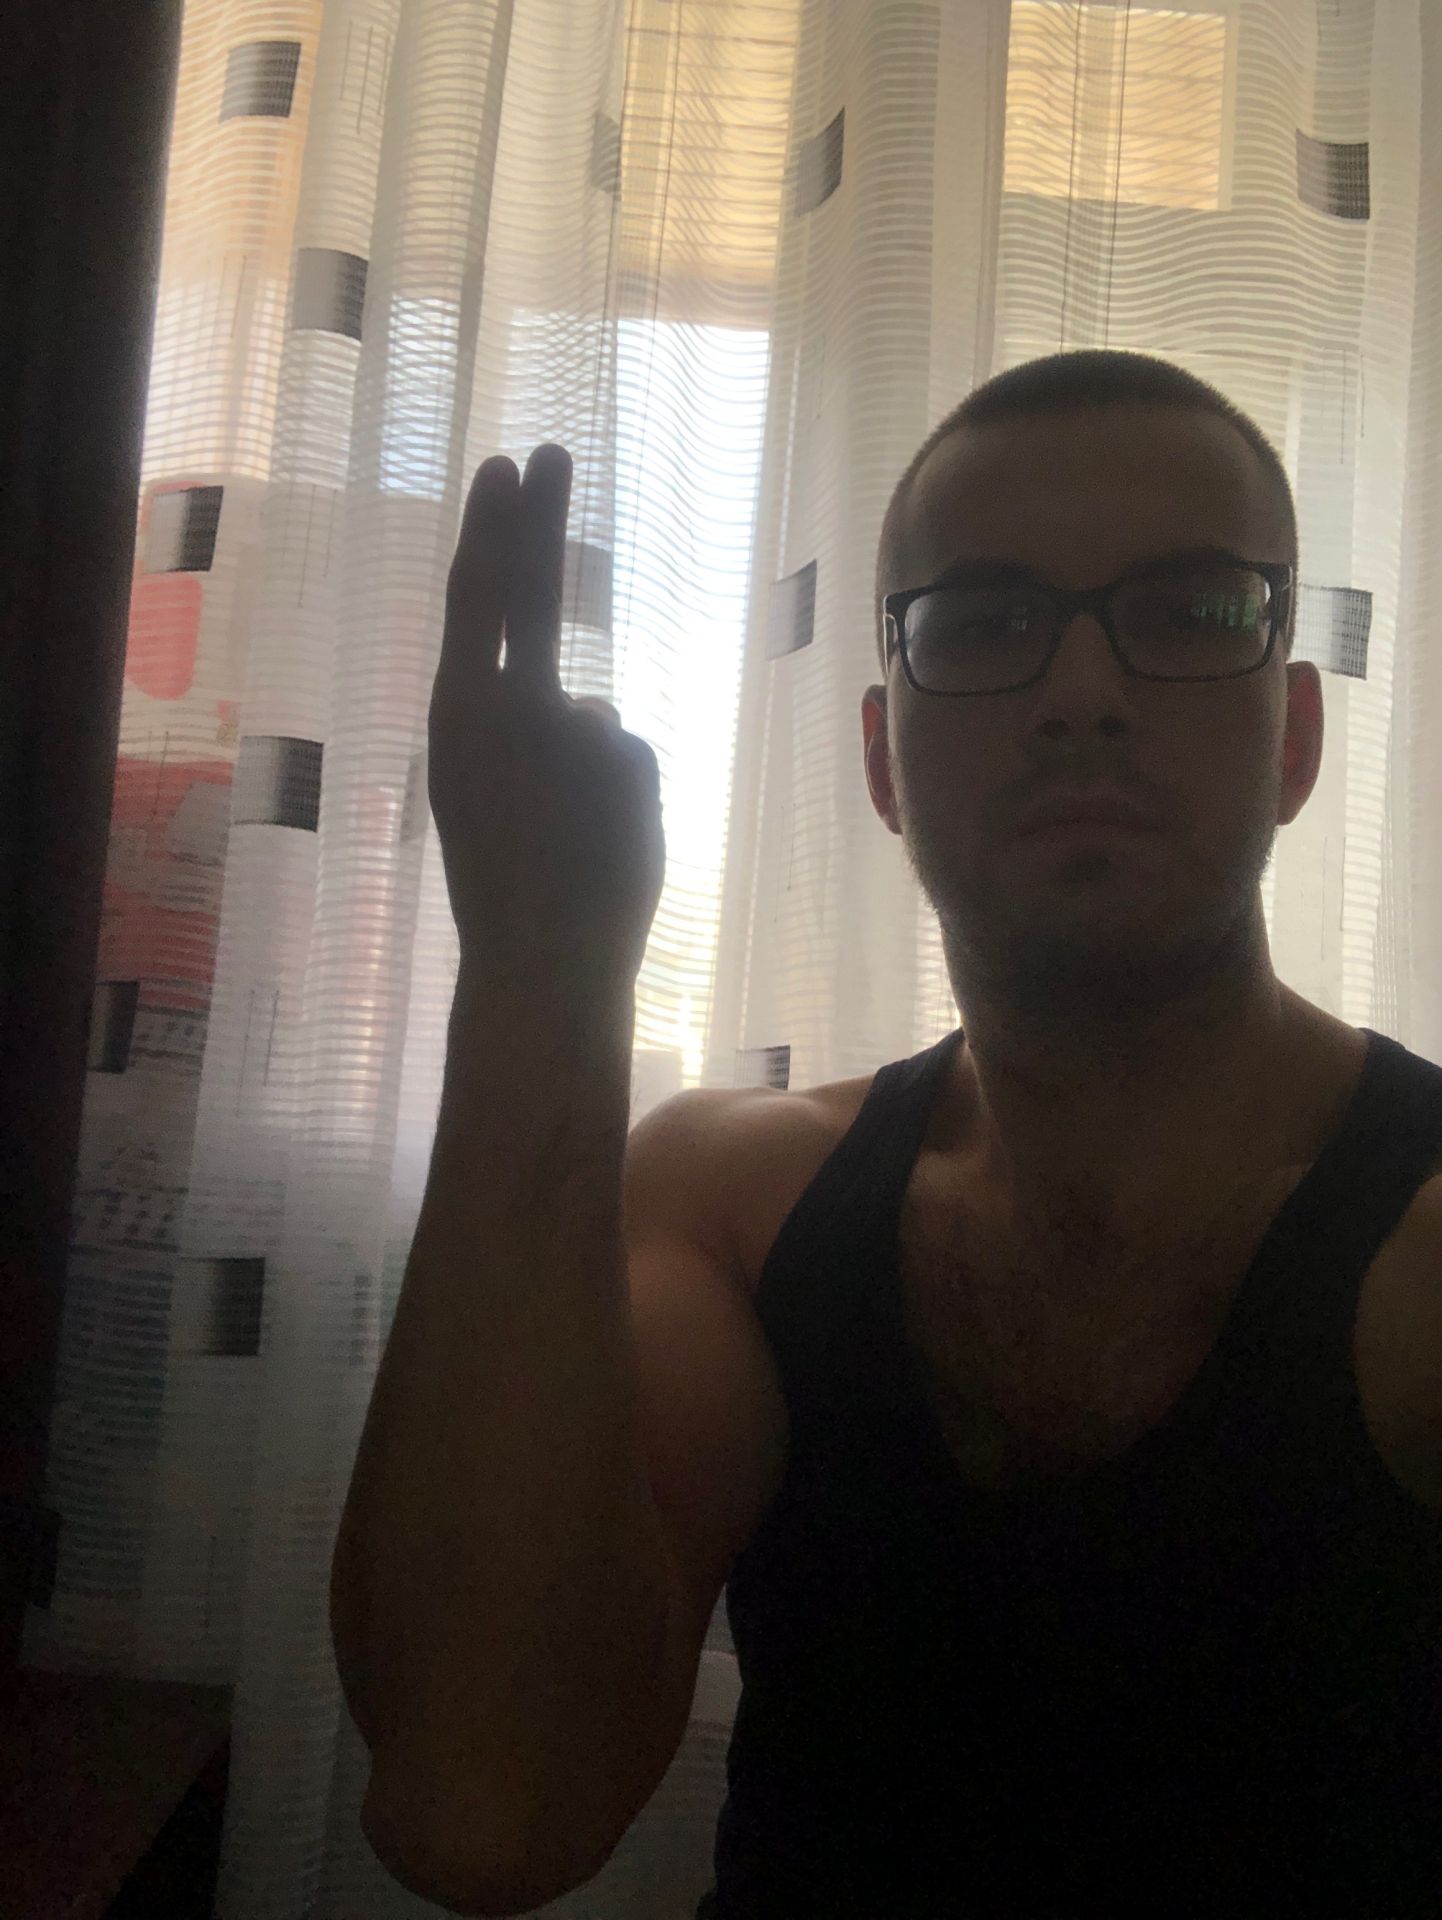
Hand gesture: two_up_inverted